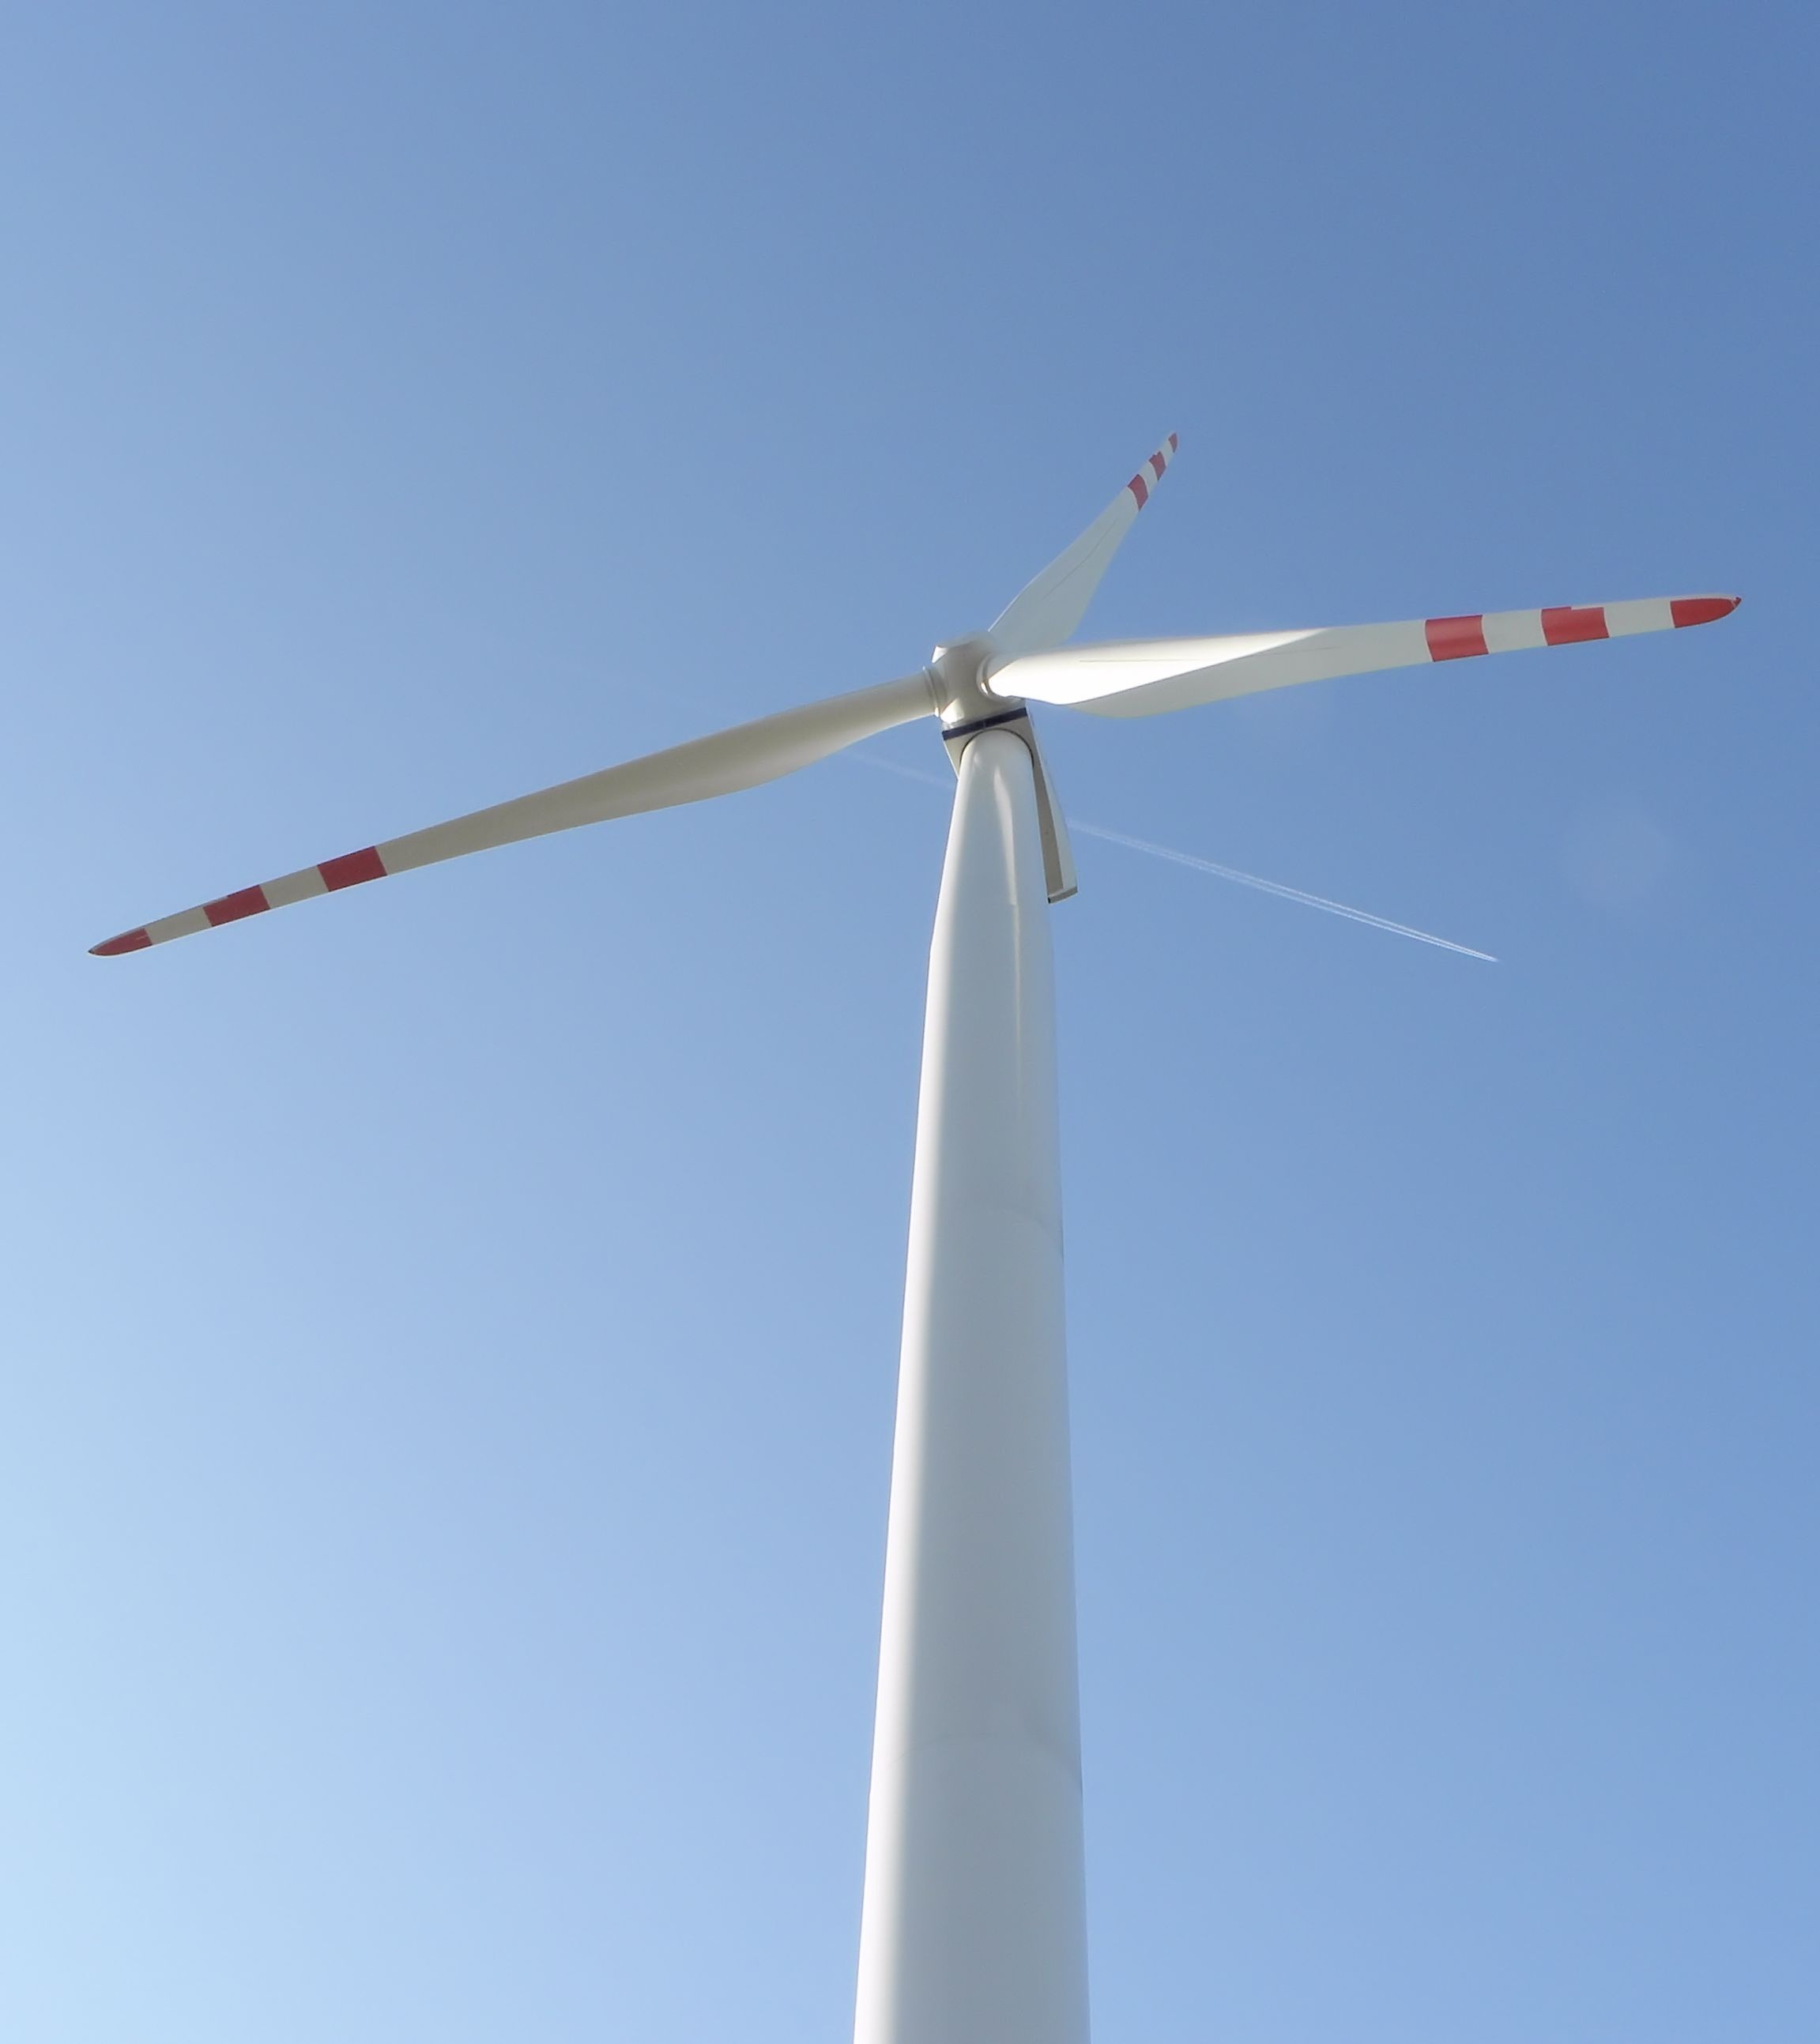
wing, wind, mast, machine, wind turbine, energy, ecology, green energy, wind farm, science technology, the windmills